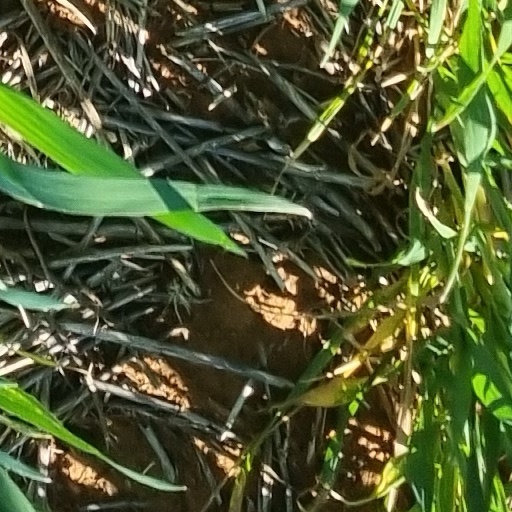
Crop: wheat